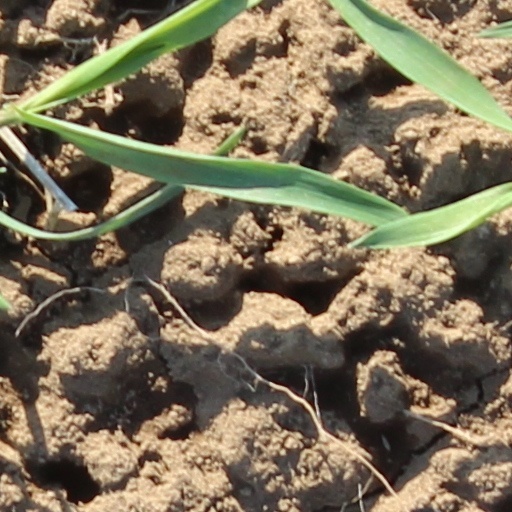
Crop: wheat